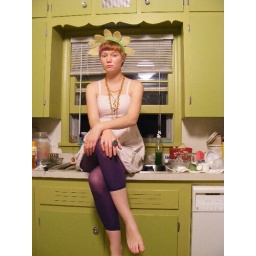
plant in the sink